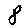
Label: 8